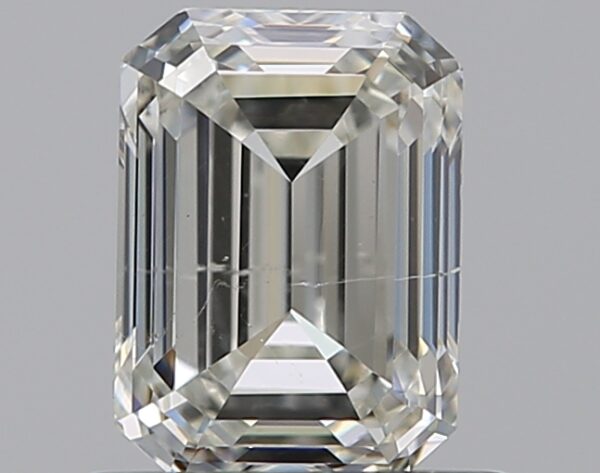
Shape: emerald
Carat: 0.72
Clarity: SI1
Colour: J
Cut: VG
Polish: EX
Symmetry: VG
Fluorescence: N
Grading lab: GIA
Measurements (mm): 5.79 x 4.17 x 2.9